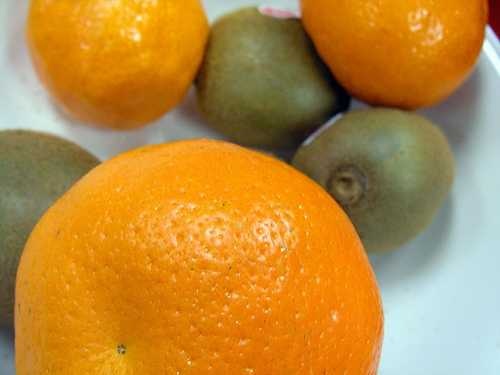
Label: Orange